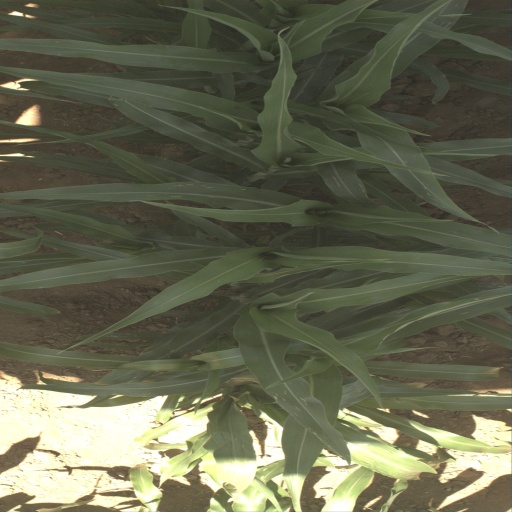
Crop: sorghum